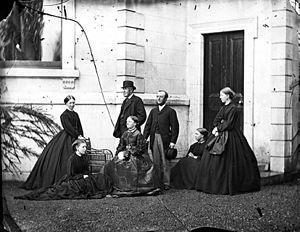
Robert Dillon, 3ᵉ baron Clonbrock, est un pair irlandais.